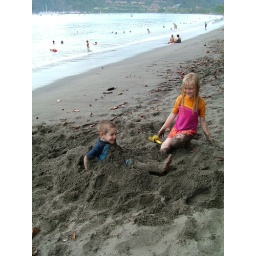
Kids playing in the sand-- view of the beach and water behind them